Ariake Arena

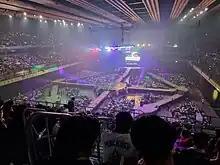
The interior of Ariake Arena

The Ariake Arena was one of the six permanent facilities designed to be built in the district of Ariake in order to host the Olympic and Paralympic Games. Its construction began in January 2017 and was completed in December 2019. The total cost of the project was around 35 billion yen (about US$320 million) and it has the capacity 12,000 spectators, which can be expanded to a max capacity of 15,000 with temporary seating.